Sergei Rachmaninoff

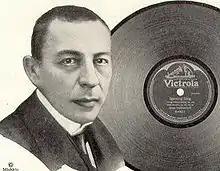
A Victor advertisement from March 1921 featuring Rachmaninoff

Rachmaninoff's health rapidly declined in the last week of March 1943. He lost his appetite, had constant pain in his arms and sides, and found it increasingly difficult to breathe. On 26 March, the composer lost consciousness and he died two days later at his home in Beverly Hills, at age 69. A message from several Moscow composers with greetings had arrived too late for Rachmaninoff to read it. His funeral took place at the Holy Virgin Mary Russian Orthodox Church on Micheltorena Street in Silver Lake. In his will, Rachmaninoff wished to be buried at Novodevichy Cemetery in Moscow, where Scriabin, Taneyev, and Chekhov were buried, but his American citizenship made that impossible. Instead, he was interred at Kensico Cemetery in Valhalla, New York.